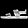
Label: Sandal